Tyler Ladendorf

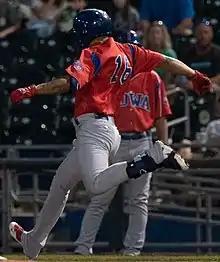
Ladendorf with the Iowa Cubs in 2021

Tyler James Ladendorf (born March 7, 1988) is an American former professional baseball second baseman. He played in Major League Baseball (MLB) for the Oakland Athletics and Chicago Cubs. He currently serves as a coach for the Durham Bulls in the Tampa Bay Rays organization.